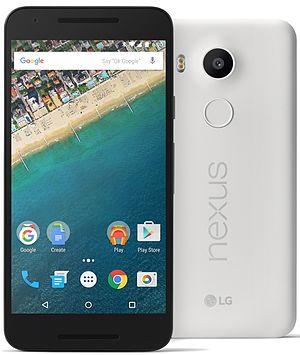
Le Nexus 5X est le troisième smartphone codéveloppé par Google et par LG.